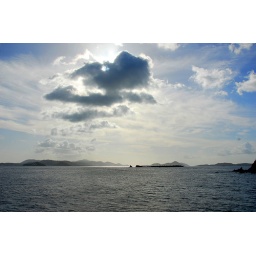
clouds in the sky